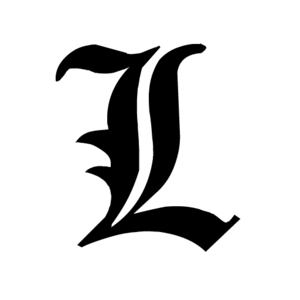
La lettre capitale ""L"" avec la police Old English Text. Polski: ""L"" Na obrazku, jest to znak rozpoznawczy Lawlieta znanego jako Ryuuzaki."
L Lawliet, plus connu sous le pseudonyme L, né le 31 octobre 1979 est un des personnages principaux du Manga Death Note. Il est considéré comme le meilleur détective du monde, et aide Interpol à résoudre l'affaire Kira, dans laquelle il s'impliquera personnellement. Dans son enquête, L suspecte hautement Light Yagami et son objectif est de prouver que Light est Kira. Il est aussi doté d'une intelligence hors normes et utilise ses capacités intellectuelles anonymement au service de la police.